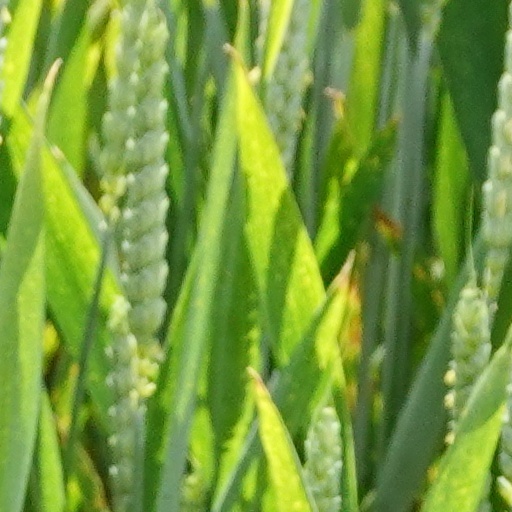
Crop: wheat